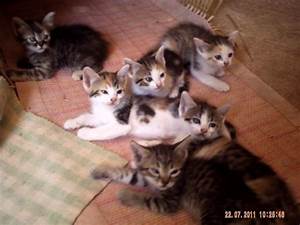
Label: dog